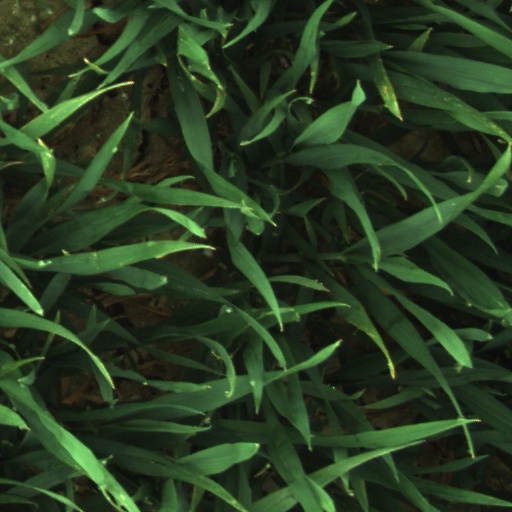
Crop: wheat